Asia-Pacific Telecentre Network

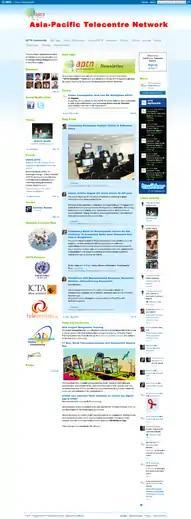
Screenshot of APTN's old web portal

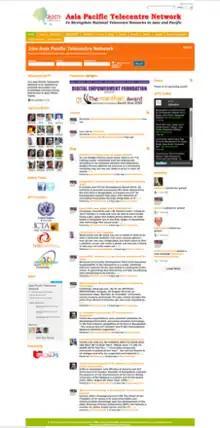
Screenshot of APTN's new web portal

With the recommendations and agreements made during the "Regional Workshop for Knowledge hubs and Networks in Asia Pacific Region - Next Step" held in Bangkok, Thailand on 10–11 December 2009, APTN is in the process of developing its initial work plan for the first half of 2010.